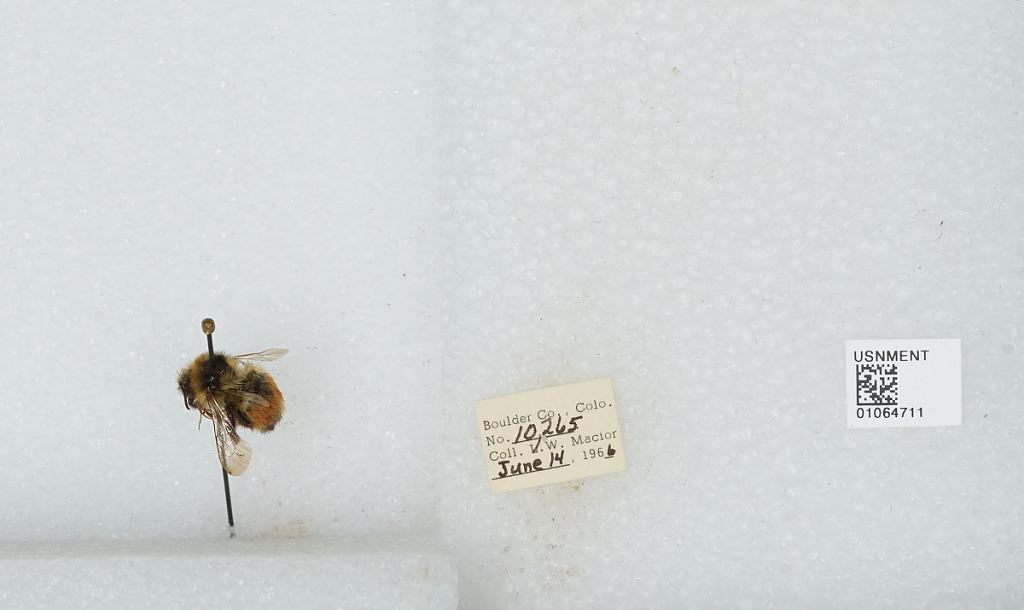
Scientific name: Bombus (Pyrobombus) bifarius Cresson
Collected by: L. Macior
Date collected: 1966-6-14
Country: United States
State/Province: Colorado
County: Boulder
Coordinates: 40.09, -105.36